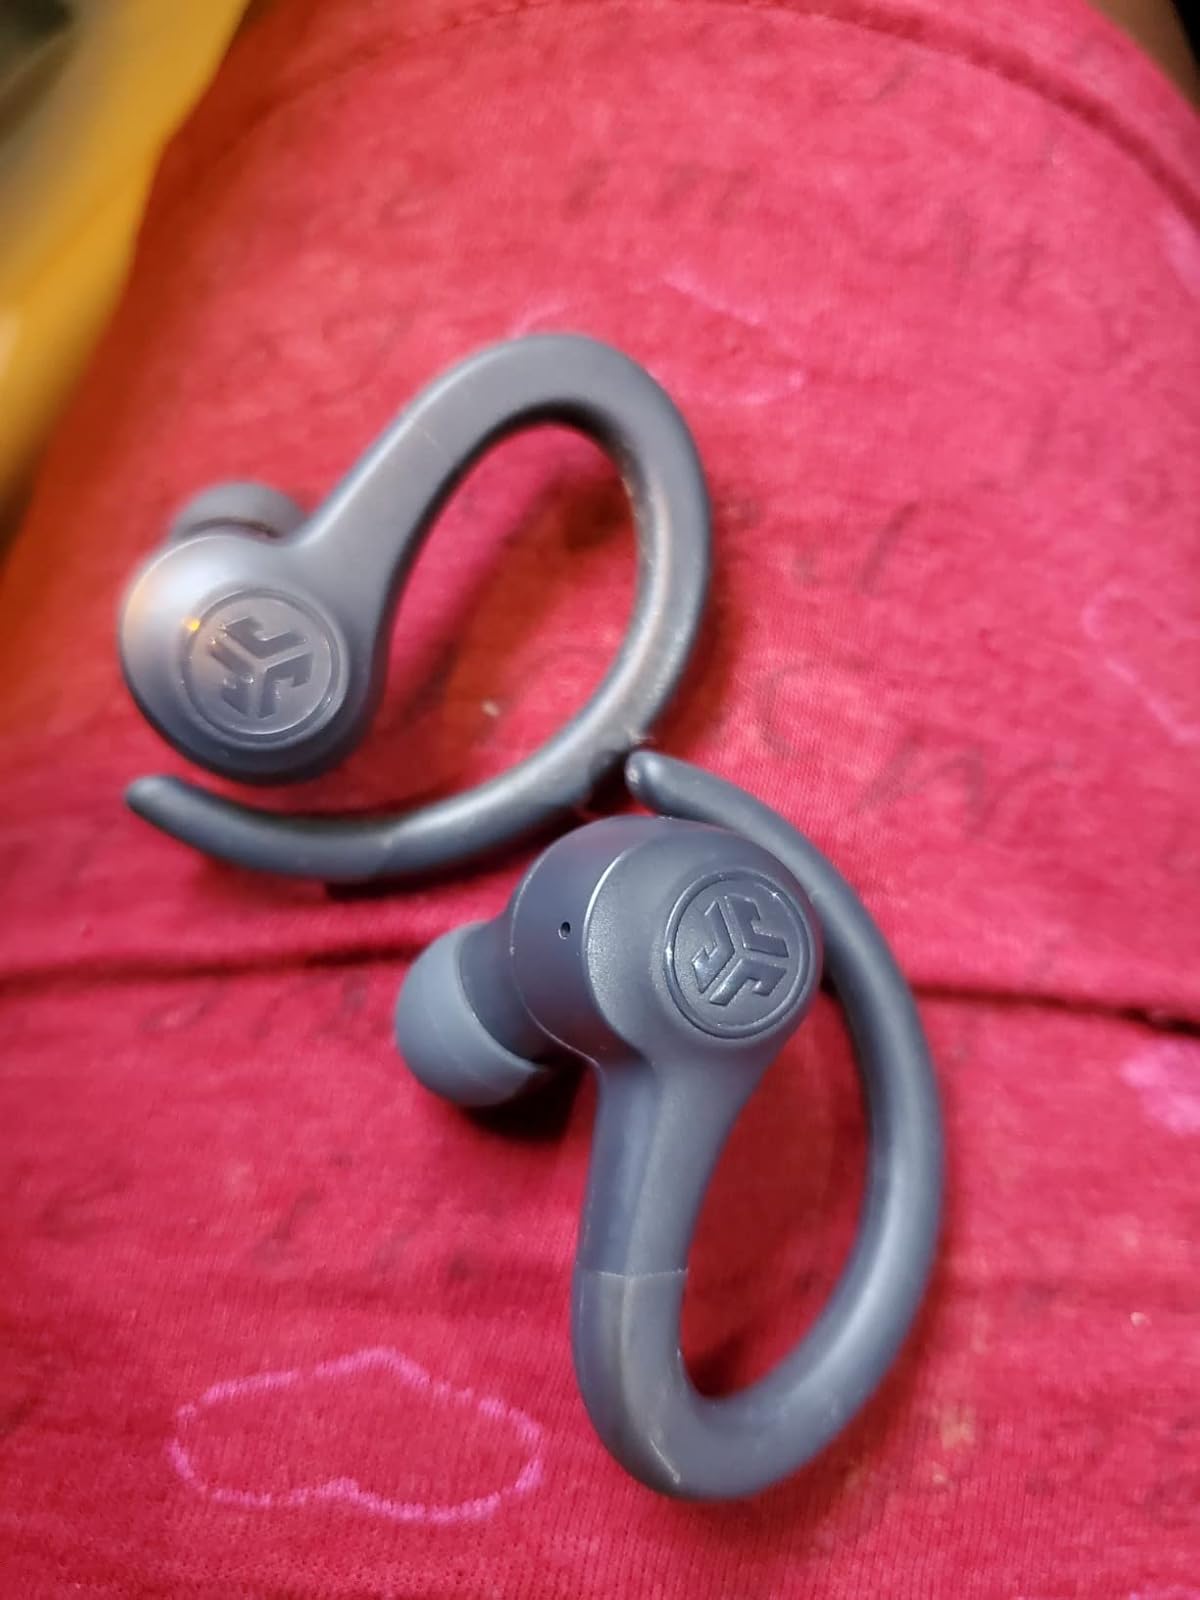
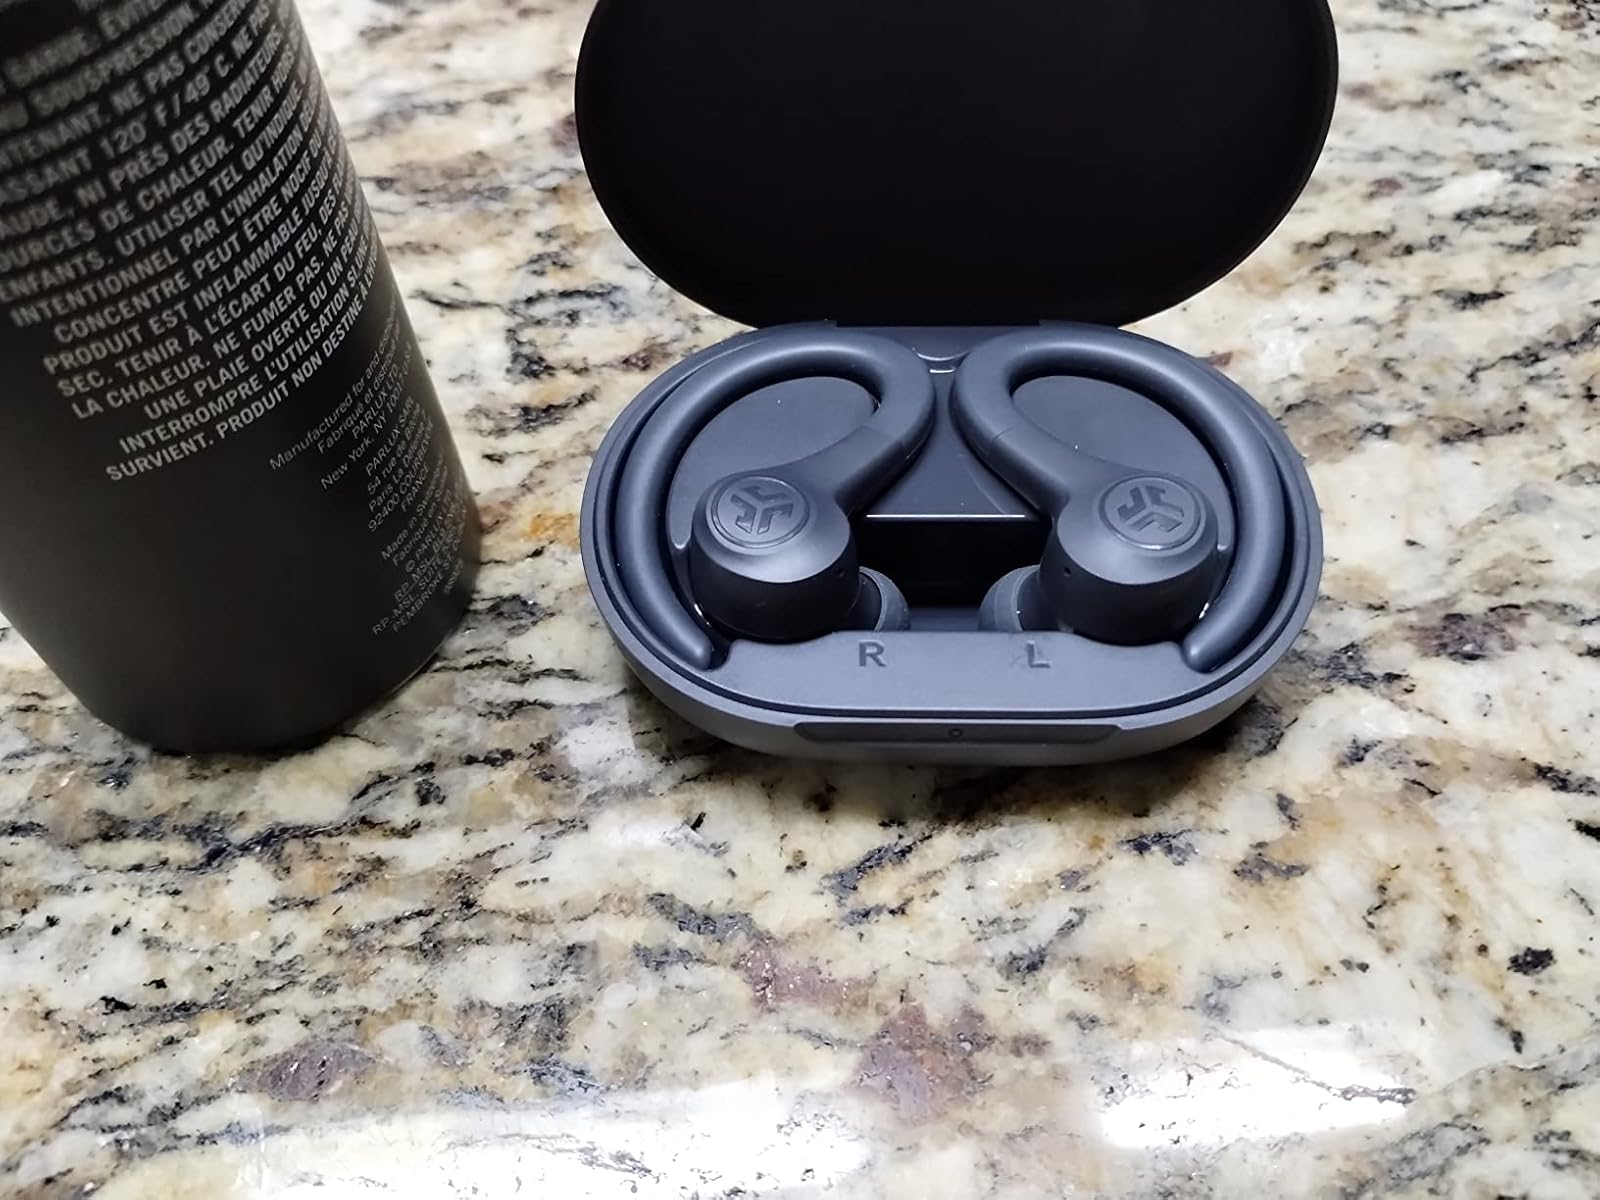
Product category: earbuds
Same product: yes